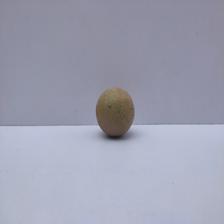
Size: Small